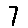
Label: 7